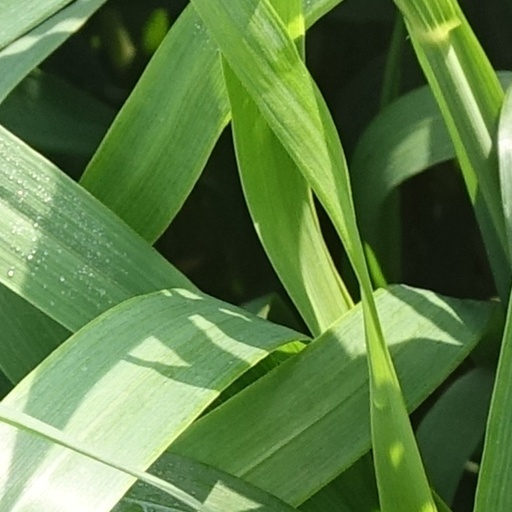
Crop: wheat